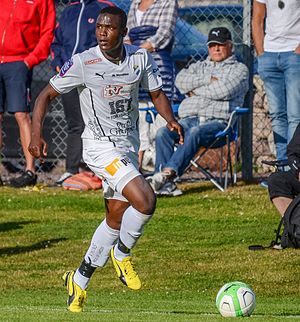
Alhaji Gero
Salisu Abdullahi "Alhaji" Gero er en nigeriansk fodboldspiller, der siden januar 2016 har været på kontrakt hos Östersunds FK.